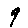
Label: 9